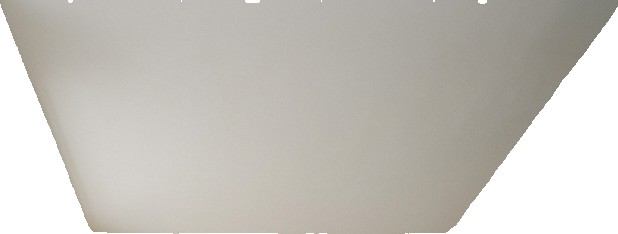
Surface category: ceiling